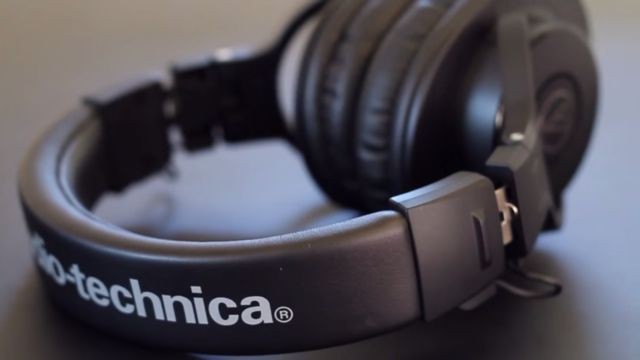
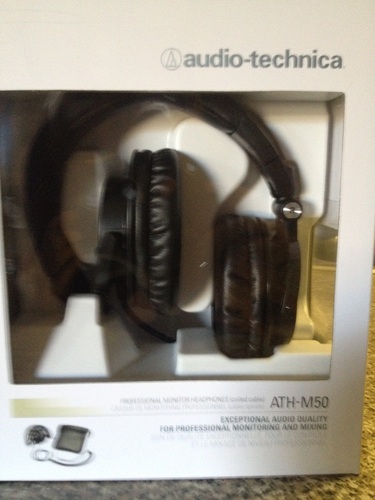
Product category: headphones
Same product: no